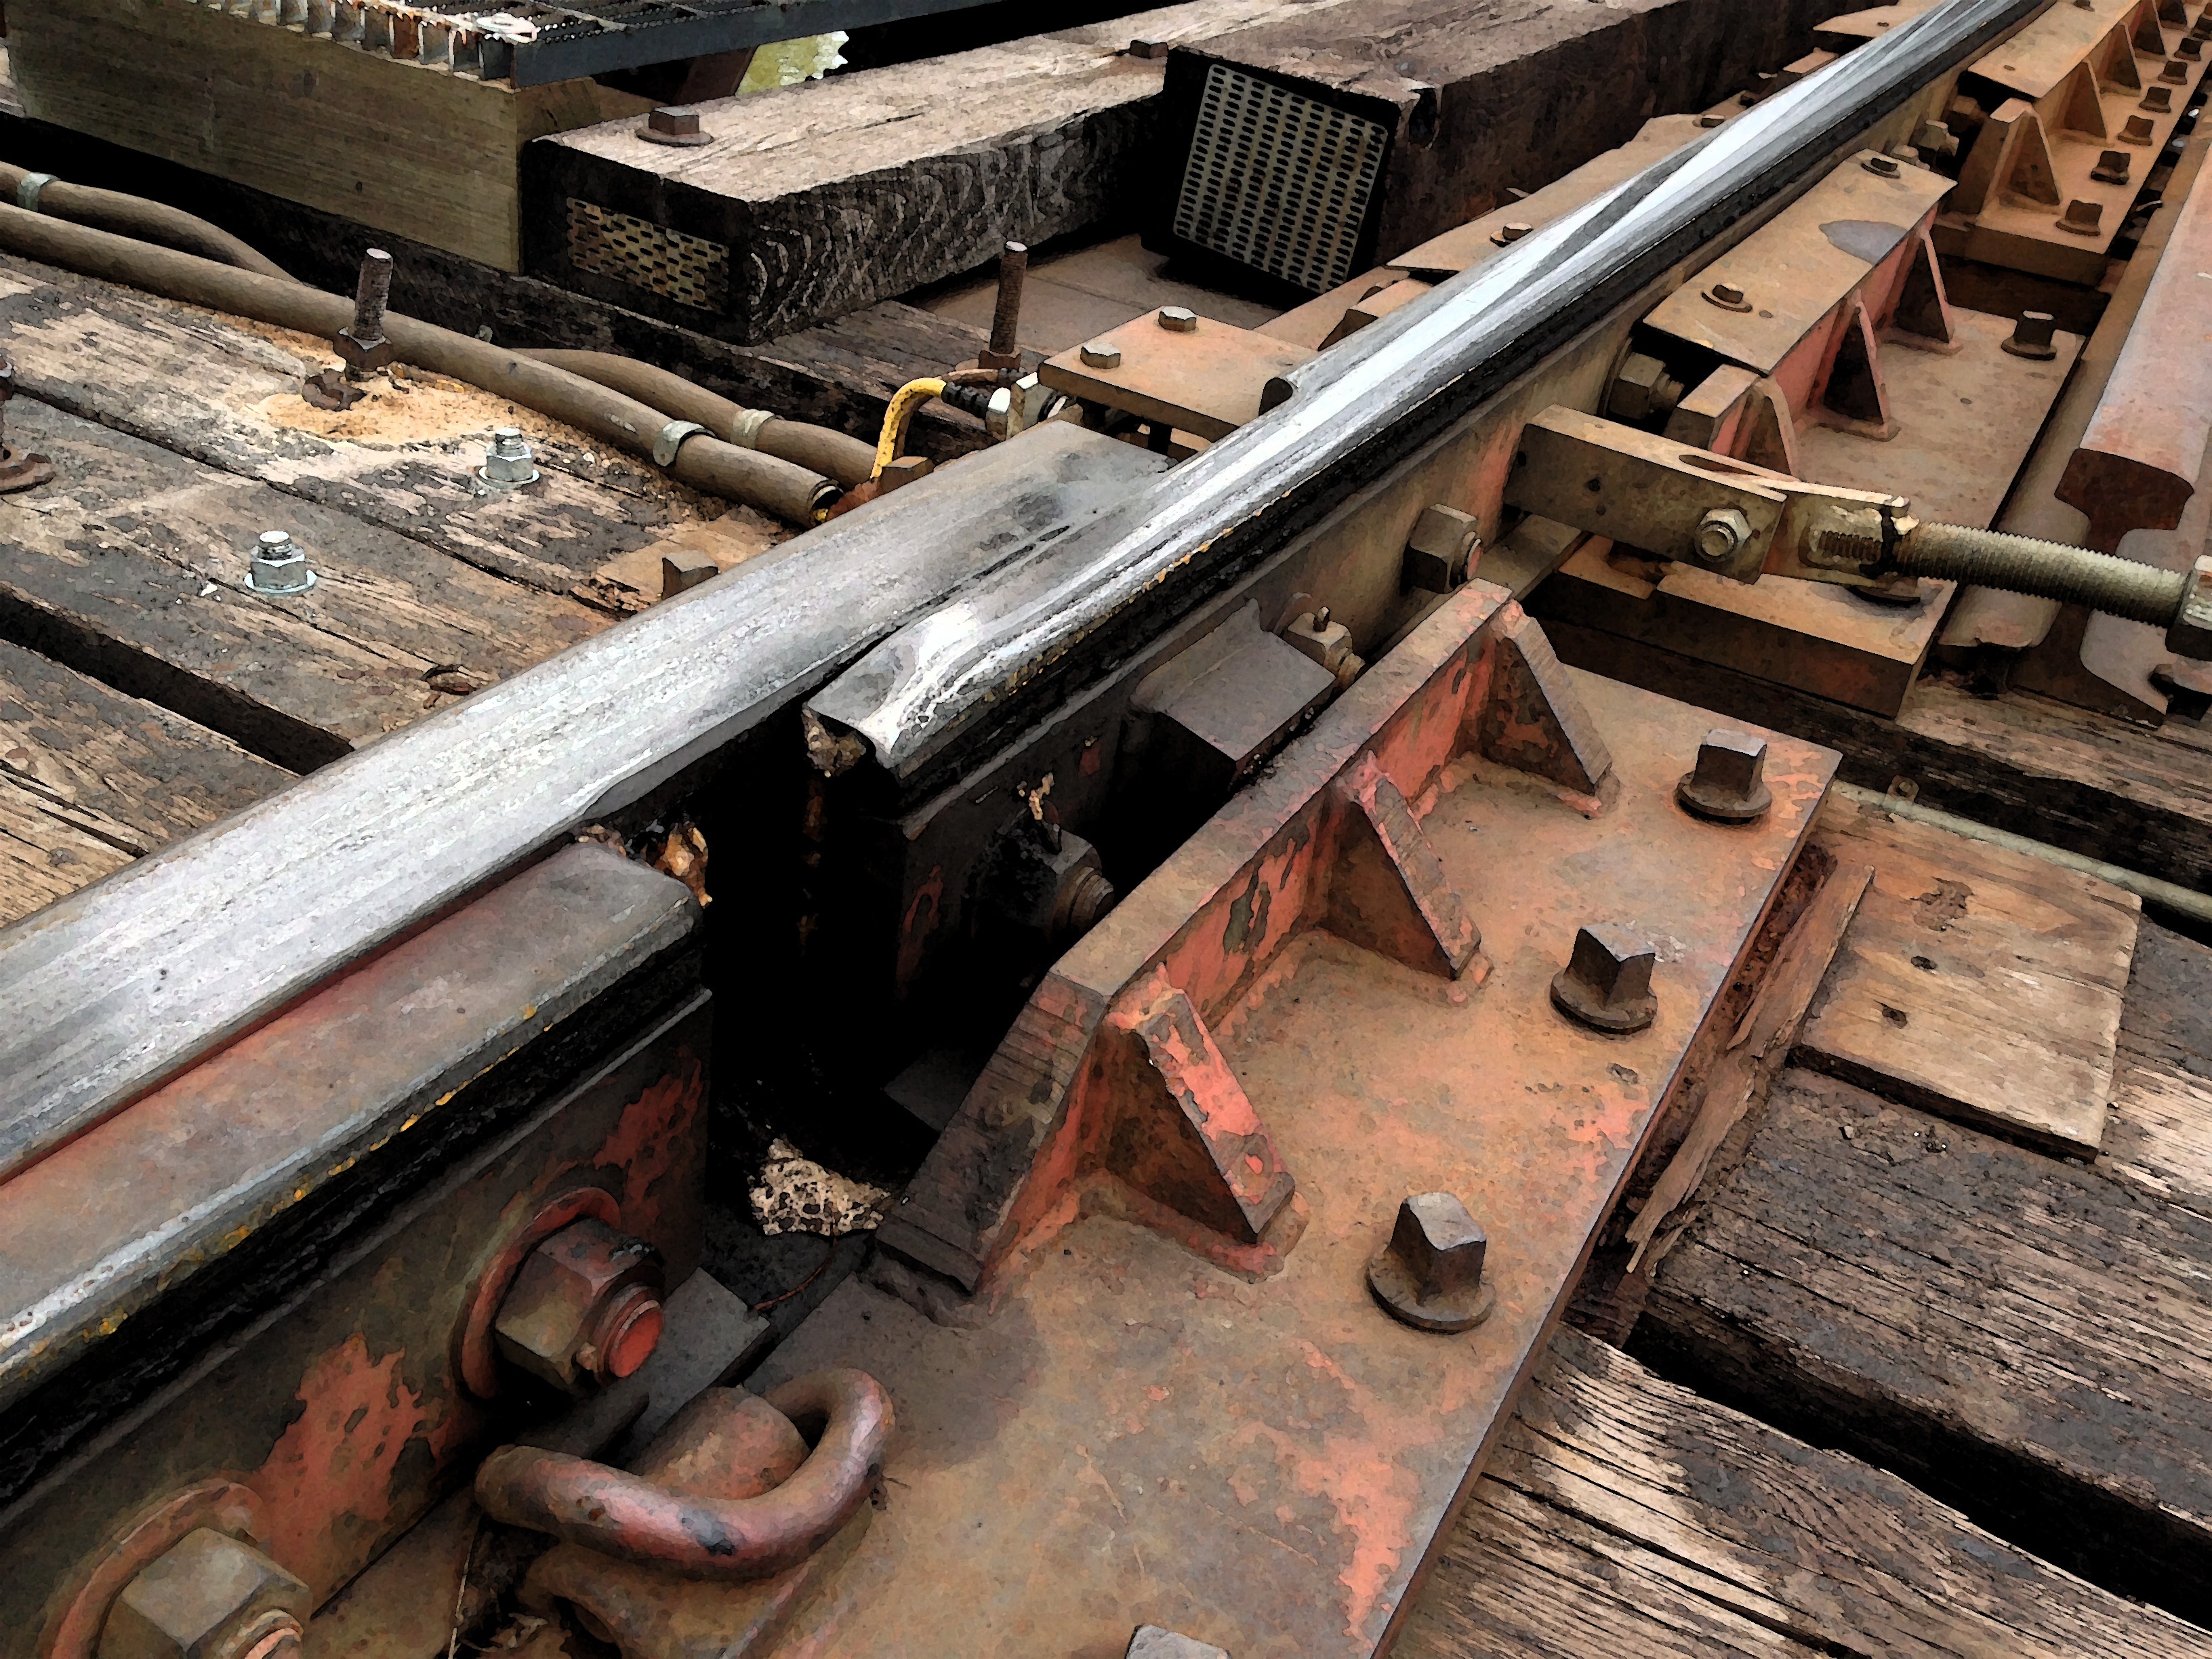
wood, track, railway, railroad, bridge, vintage, old, rail, train, river, rustic, steel, transport, line, vehicle, industry, trestle, outdoors, tracks, iron, firearm, automotive exterior